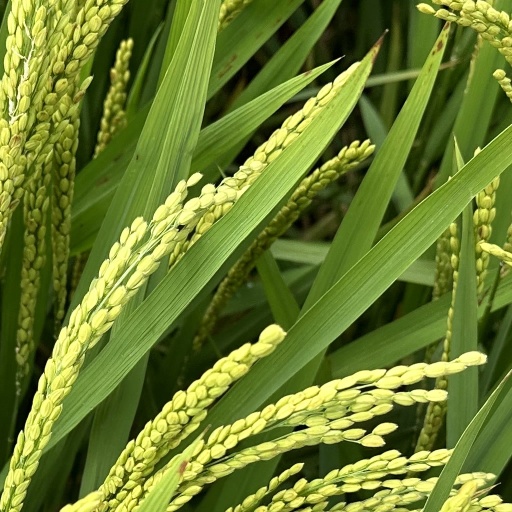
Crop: rice